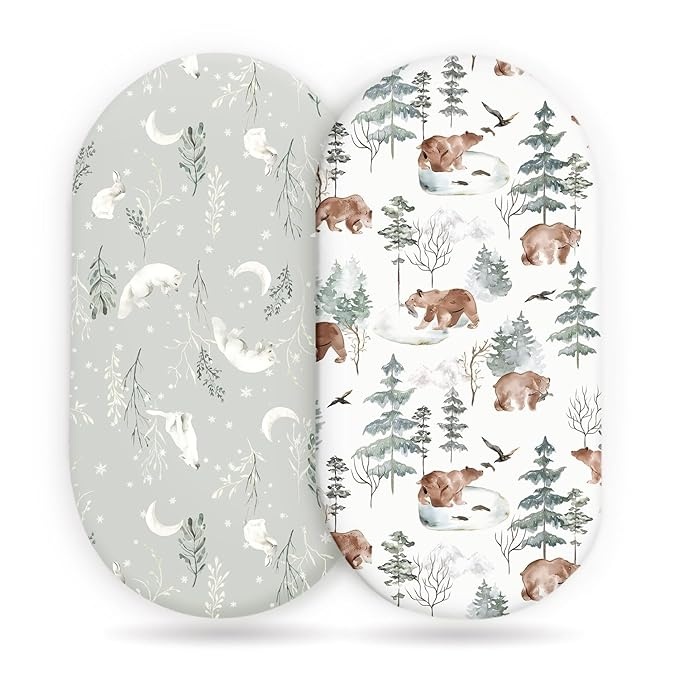
Stretchy Bassinet Mattress Sheets, Ultra Soft Bassinet Sheet 2 Pack, Universal Fitted for Oval Hourglass Rectangular Bassinet Mattress Pad Safe and Snug, Stylish Pattren of Bear and Wolf Print
Brand: BUYNOW
About This 100% Jersey Knit Ultra Soft & 4-way Stretch: Made of extra soft stretchy jersey knit fabric. GRSSDER bassinet sheet offers a breathable, sweat-absorbent tee shirt like feel for exceptional comfort, providing your little ones a safe and comfy sleeping environment. Universal Fit – Measuring 32" x 16" x 5". Our bassinet sheets fit almost all standard oval, round, rectangle, hourglass shaped bassinet mattress. Each bassinet mattress pad cover comes with an elastic band encased at the bottom for safety. Apple It Within Seconds: Thanks to the elastic bottom, those soft and breathable bassinet mattress sheets can be applied within seconds and guarantees to stay in place no matter what. Clean It Without Hassle: This fitted bassinet sheet set topper can be cleaned easily and effortlessly, as it’s machine washable and dry clean. Top Rated Customer Service: If you have any question with our baby sheets, please contact us, we will reply within 24 hours. We offer an 30-day money-back guarantee, if the purchase has any quality defect, please be assured the purchase. Overview Color : Bears and Wolves Material : Jersey Knit Polyester Size : Bassinet Sheet Fabric Type : 100% Jersey Knit Pattern : Animal Print
Category: Furniture > Baby & Toddler Furniture > Crib & Toddler Bed Accessories